Walking in the United Kingdom

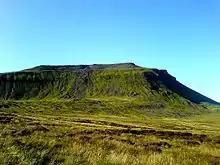
Ingleborough, Yorkshire, which is on the Yorkshire Three Peaks

Walking is a popular recreational activity in London, despite traffic congestion. There are many areas that provide space for interesting walks, including commons, parks, canals, and disused railway tracks. This includes Wimbledon Common, Hampstead Heath, the eight Royal Parks, Hampton Court Park and Epping Forest. In recent years access to canals and rivers, including the Regent's Canal, and the River Thames has been greatly improved; in addition several long-distance walking routes have been created that link green spaces.